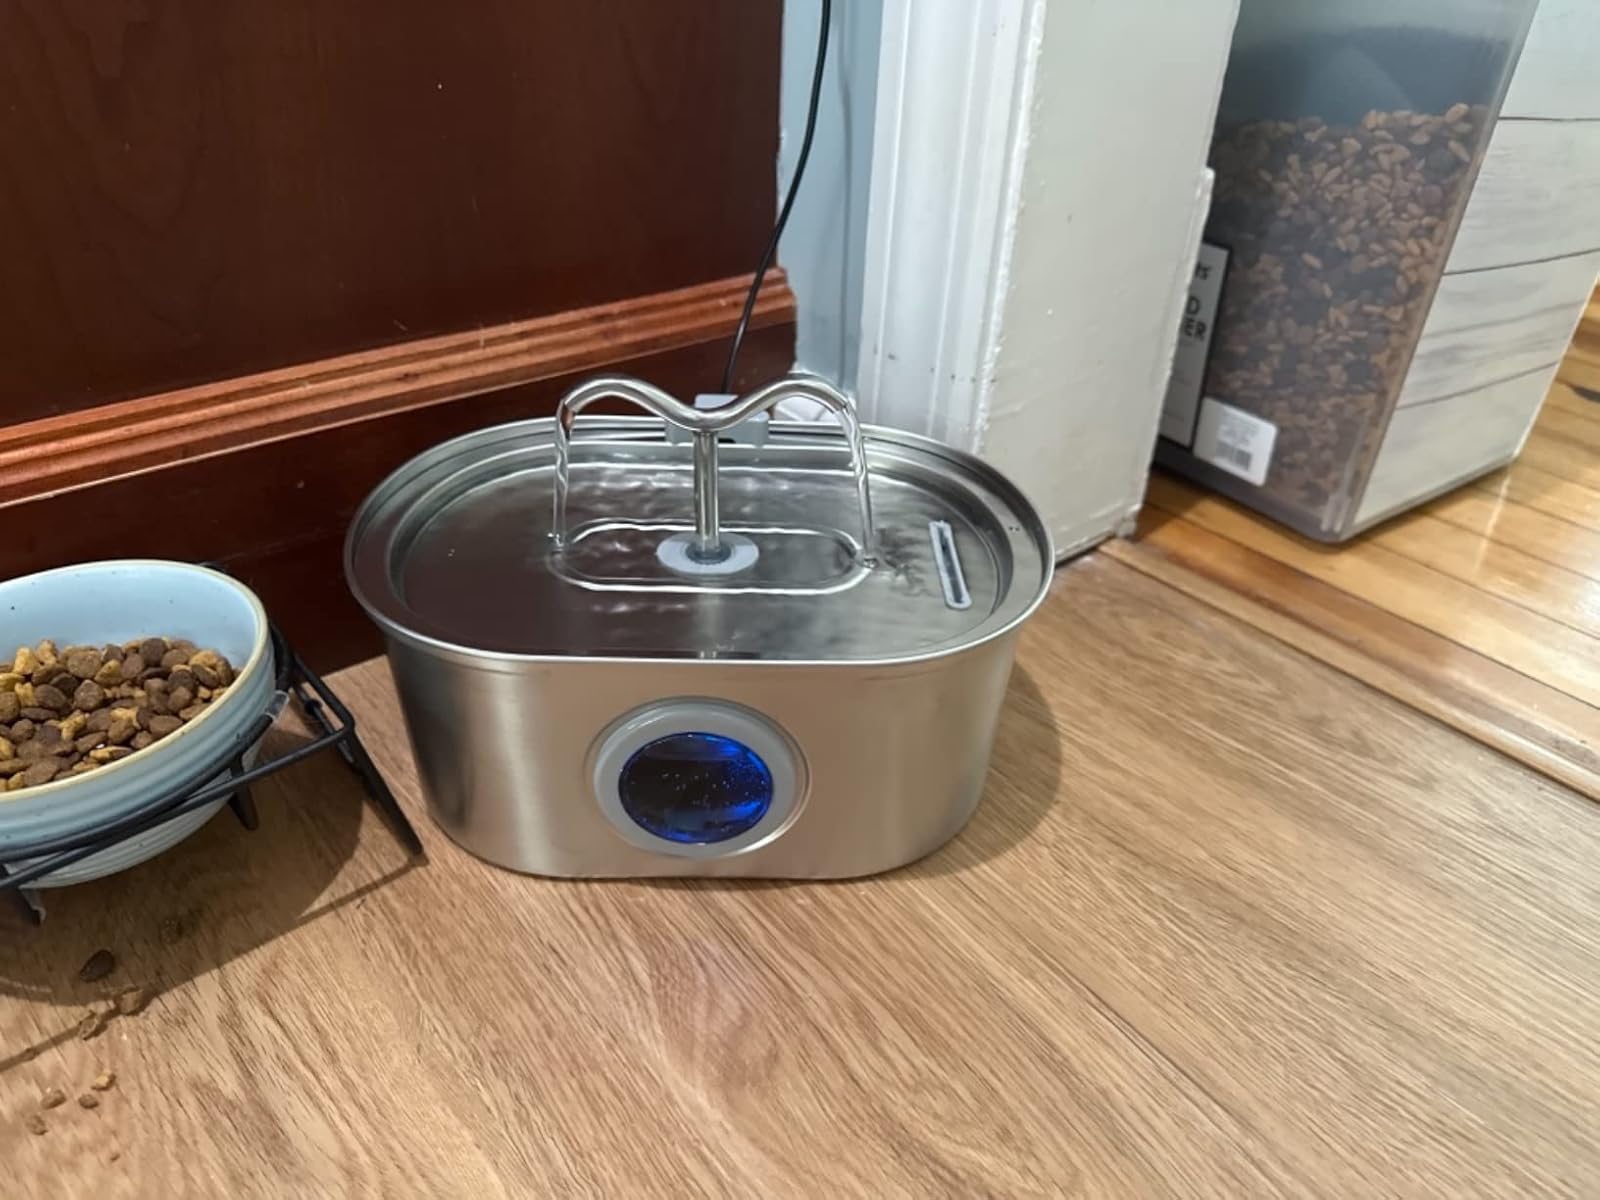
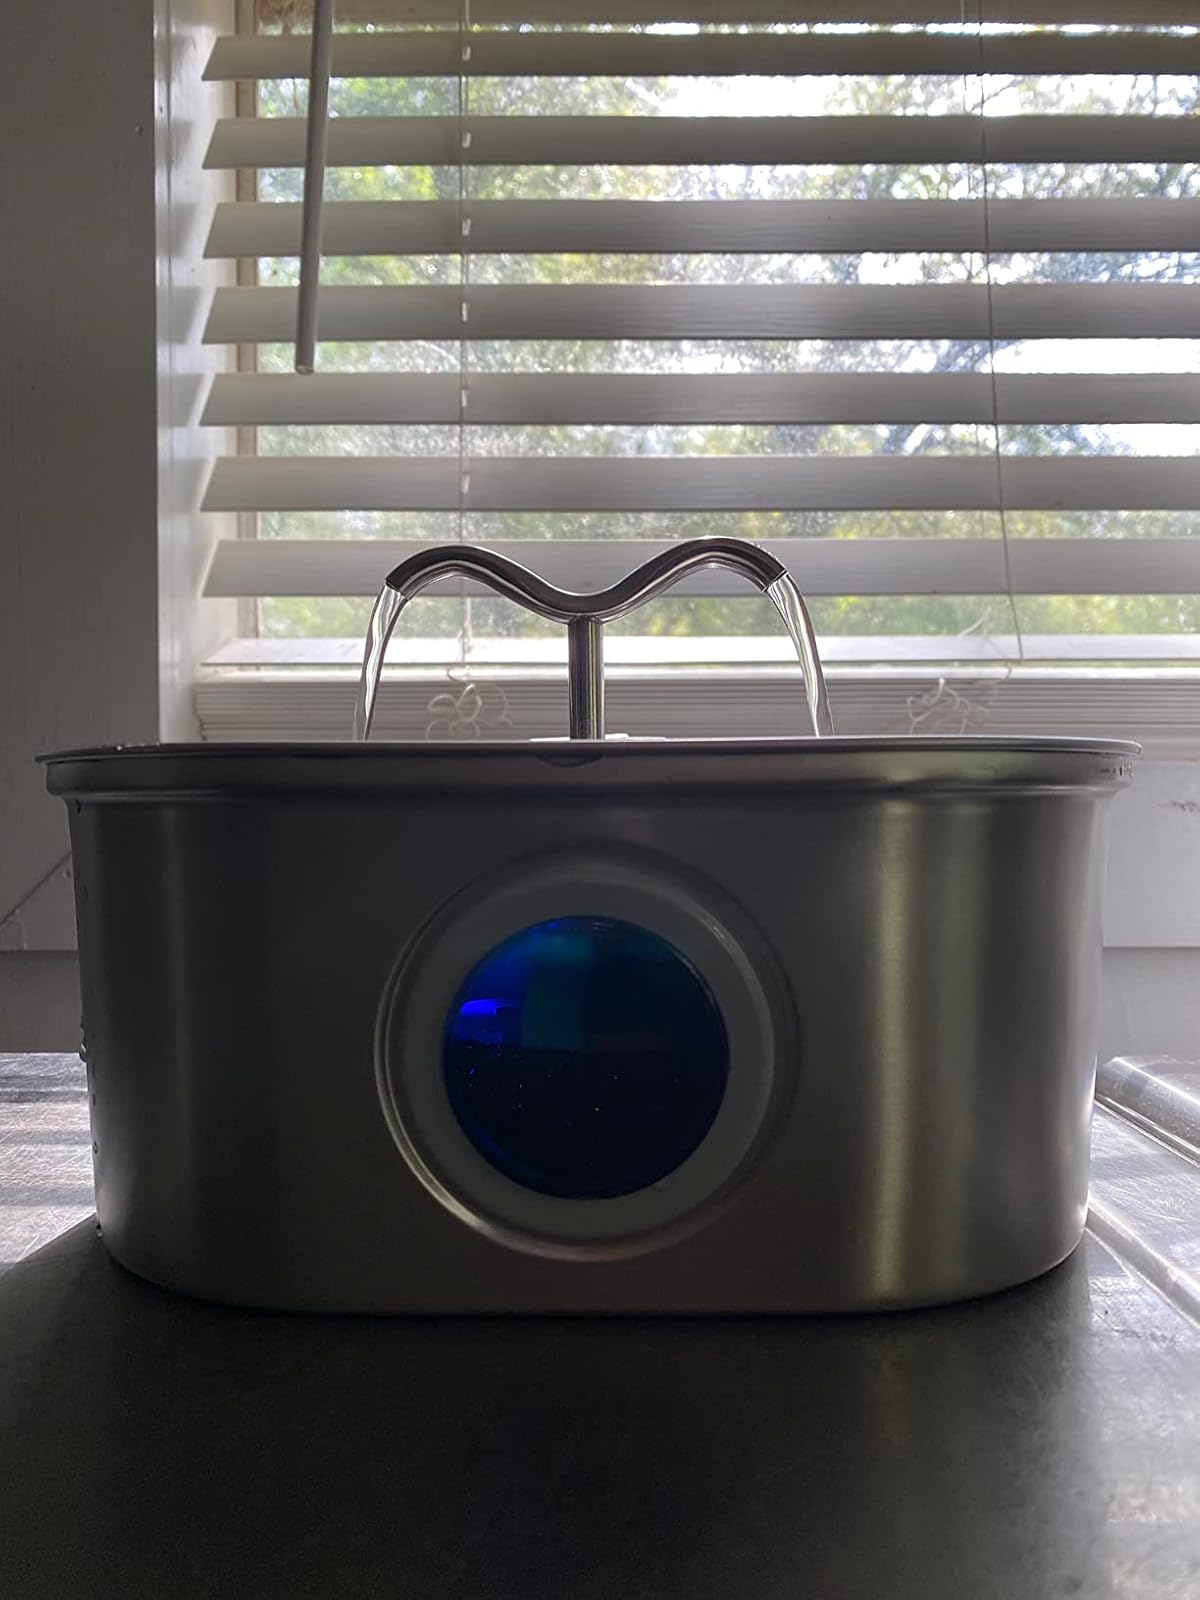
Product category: items_bowl
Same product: yes